Jean Massart

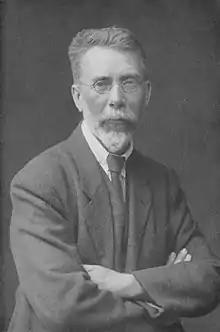
Jean Massart

Jean Massart (7 March 1865 in Etterbeek – 16 August 1925) was a Belgian botanist.